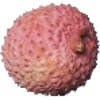
Label: lychee